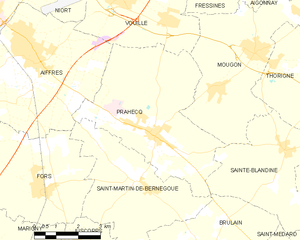
Carte des communes françaises Prahecq